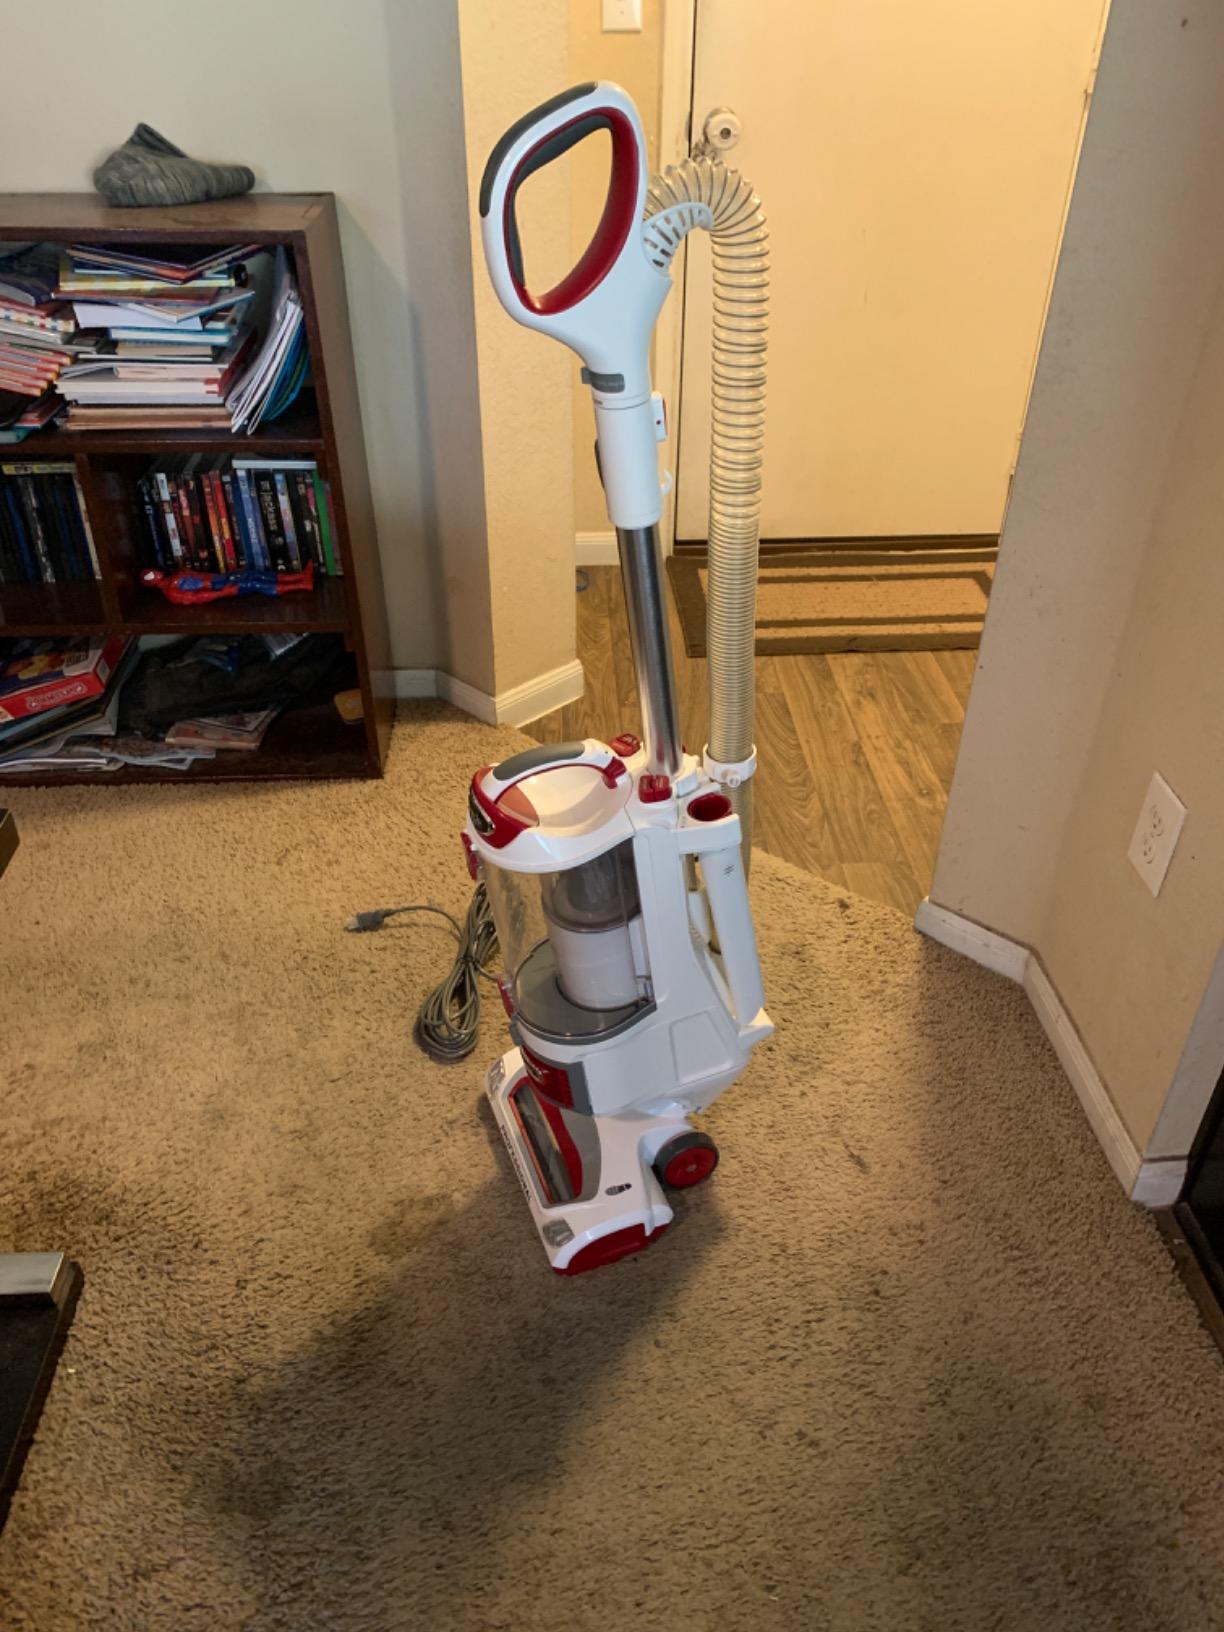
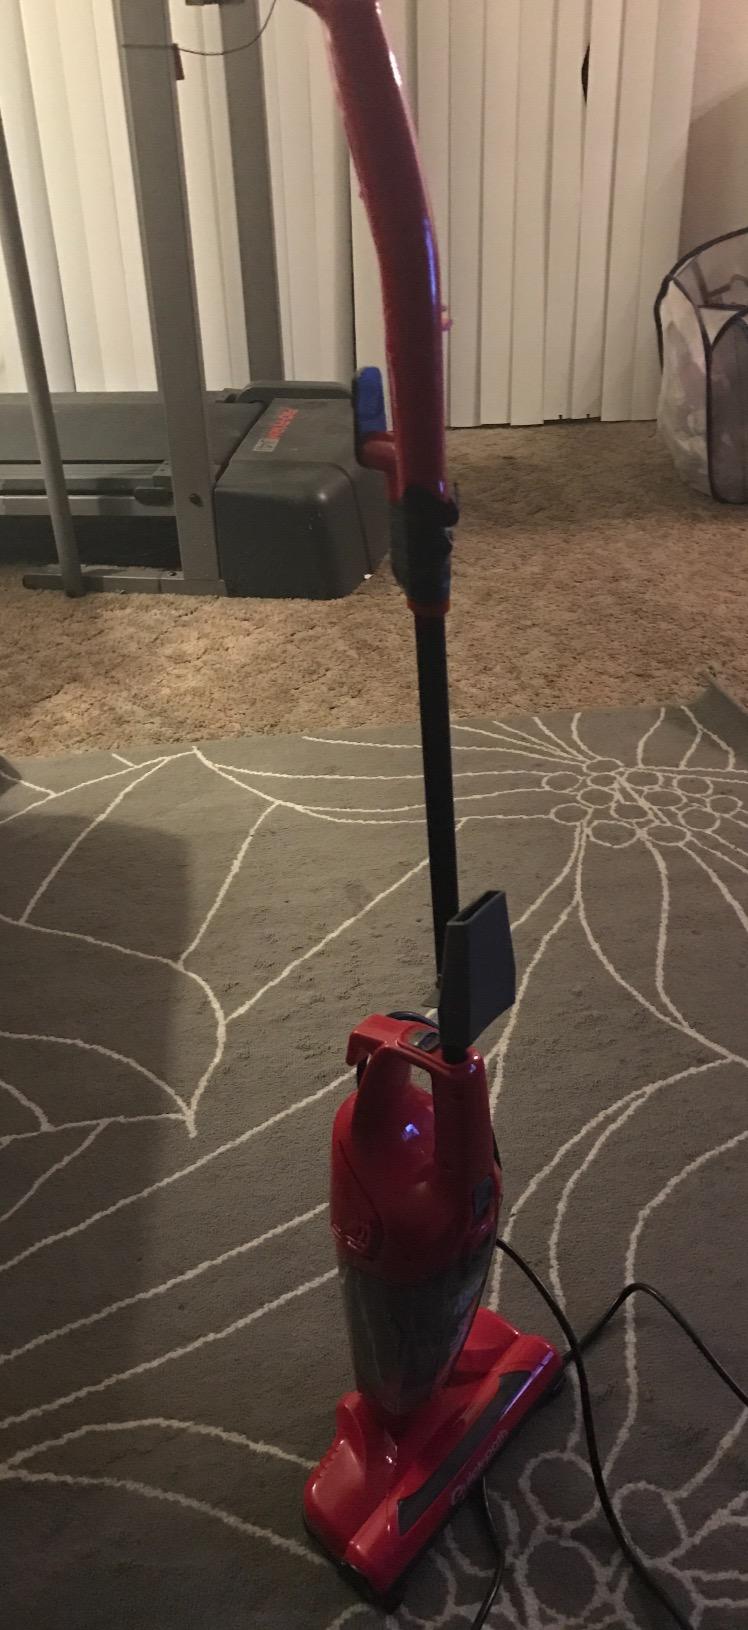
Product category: items_vacuum
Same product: no